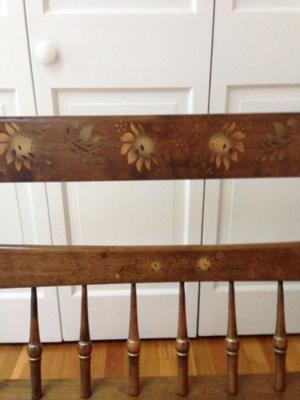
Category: chair